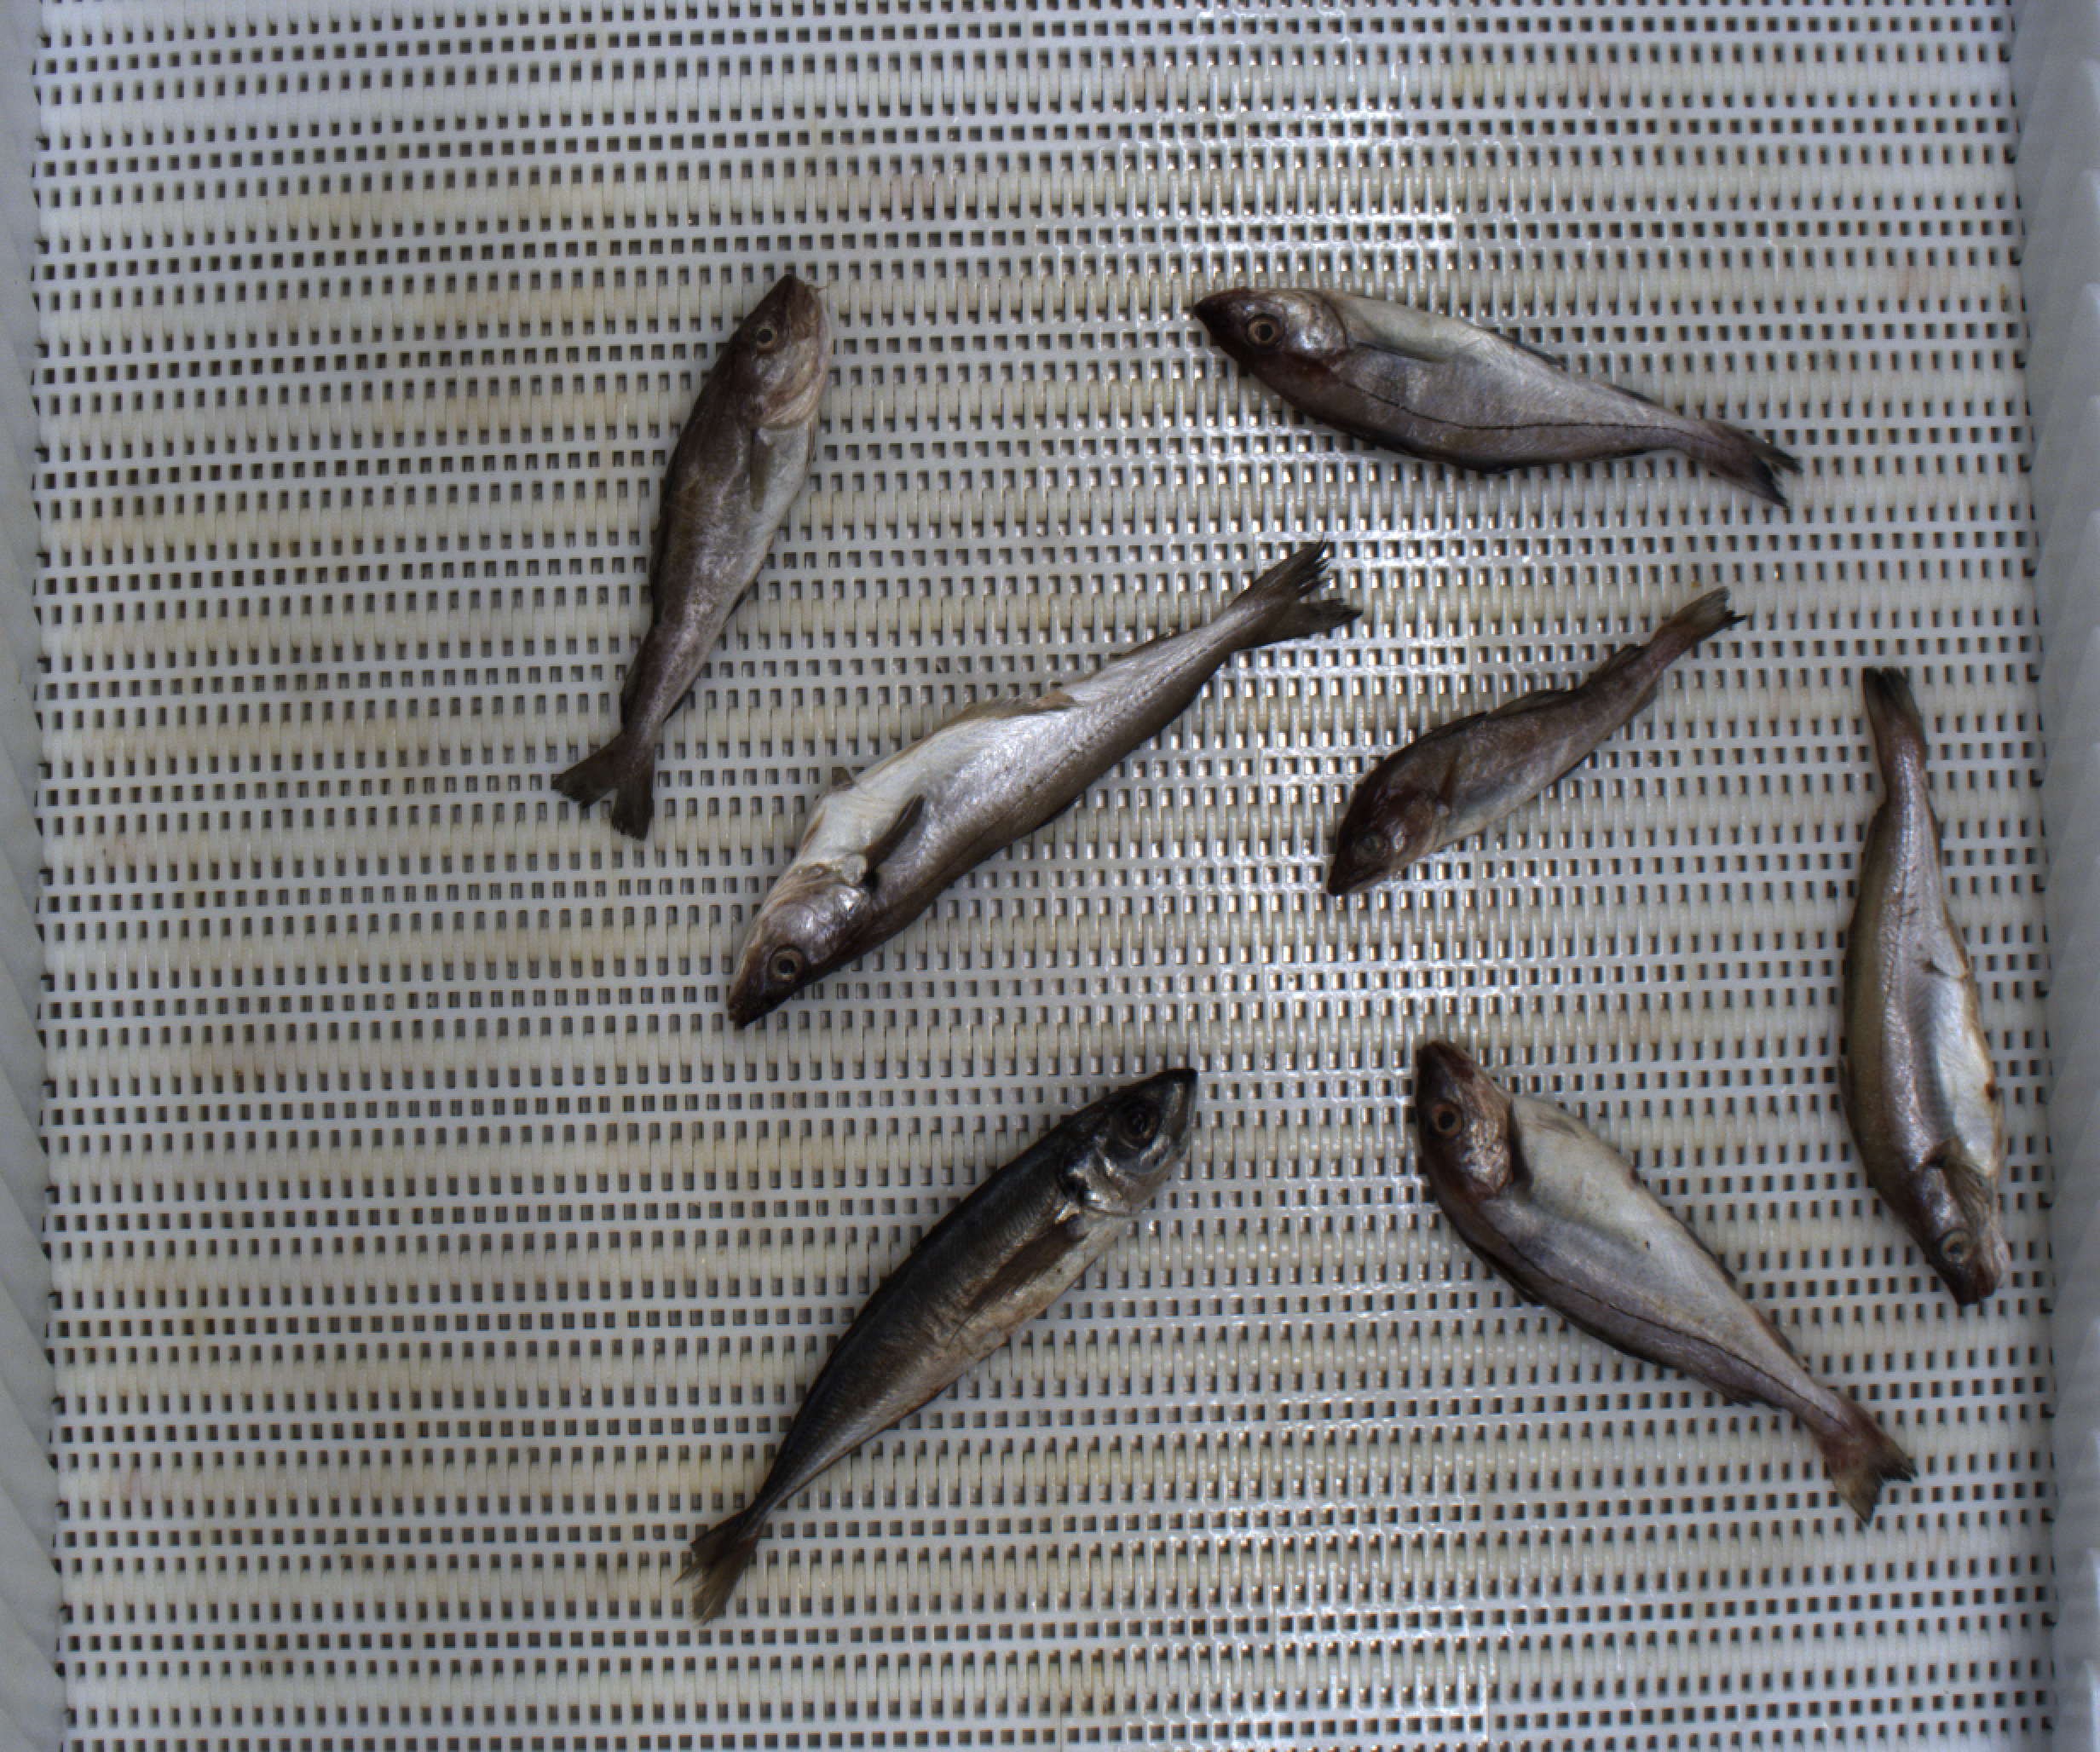
Total fish: 7
Cod: 2
Haddock: 2
Whiting: 2
Hake: 0
Horse mackerel: 1
Saithe: 0
Other: 0